Dobruja Day

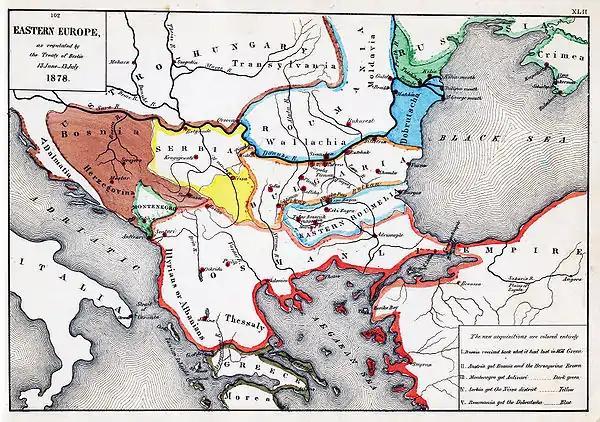
Map of the consequences of the Treaty of Berlin of 1878, whereby the blue area (Northern Dobruja) was given to Romania

Dobruja Day is a holiday of Romania celebrated every 14 November that commemorates the incorporation of the region of Northern Dobruja into Romania on 14 November 1878.